The Private Memoirs and Confessions of a Justified Sinner

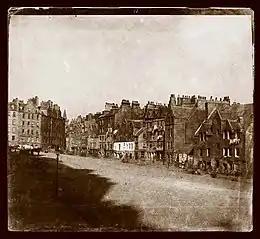
Early photograph of the Grassmarket in Edinburgh, one of the locations in "Confessions", taken around 28 years after publication of the novel.

The Private Memoirs and Confessions was published as if it were the presentation of a found document from the previous century offered to the public with a long introduction by its unnamed editor. The structure thus is of a single, self-contained publication offering a historically contextualised story, but the effect is unsettling. When taken together, the different elements create an impression of ambivalence and inconsistency, as if they were intended to present the reader with a conundrum. Because Hogg's novel appears to test concepts of internal validity, historical truth or a single rational world-view, contemporary critics sometimes regard it as an early anticipation of ideas associated with postmodernism.